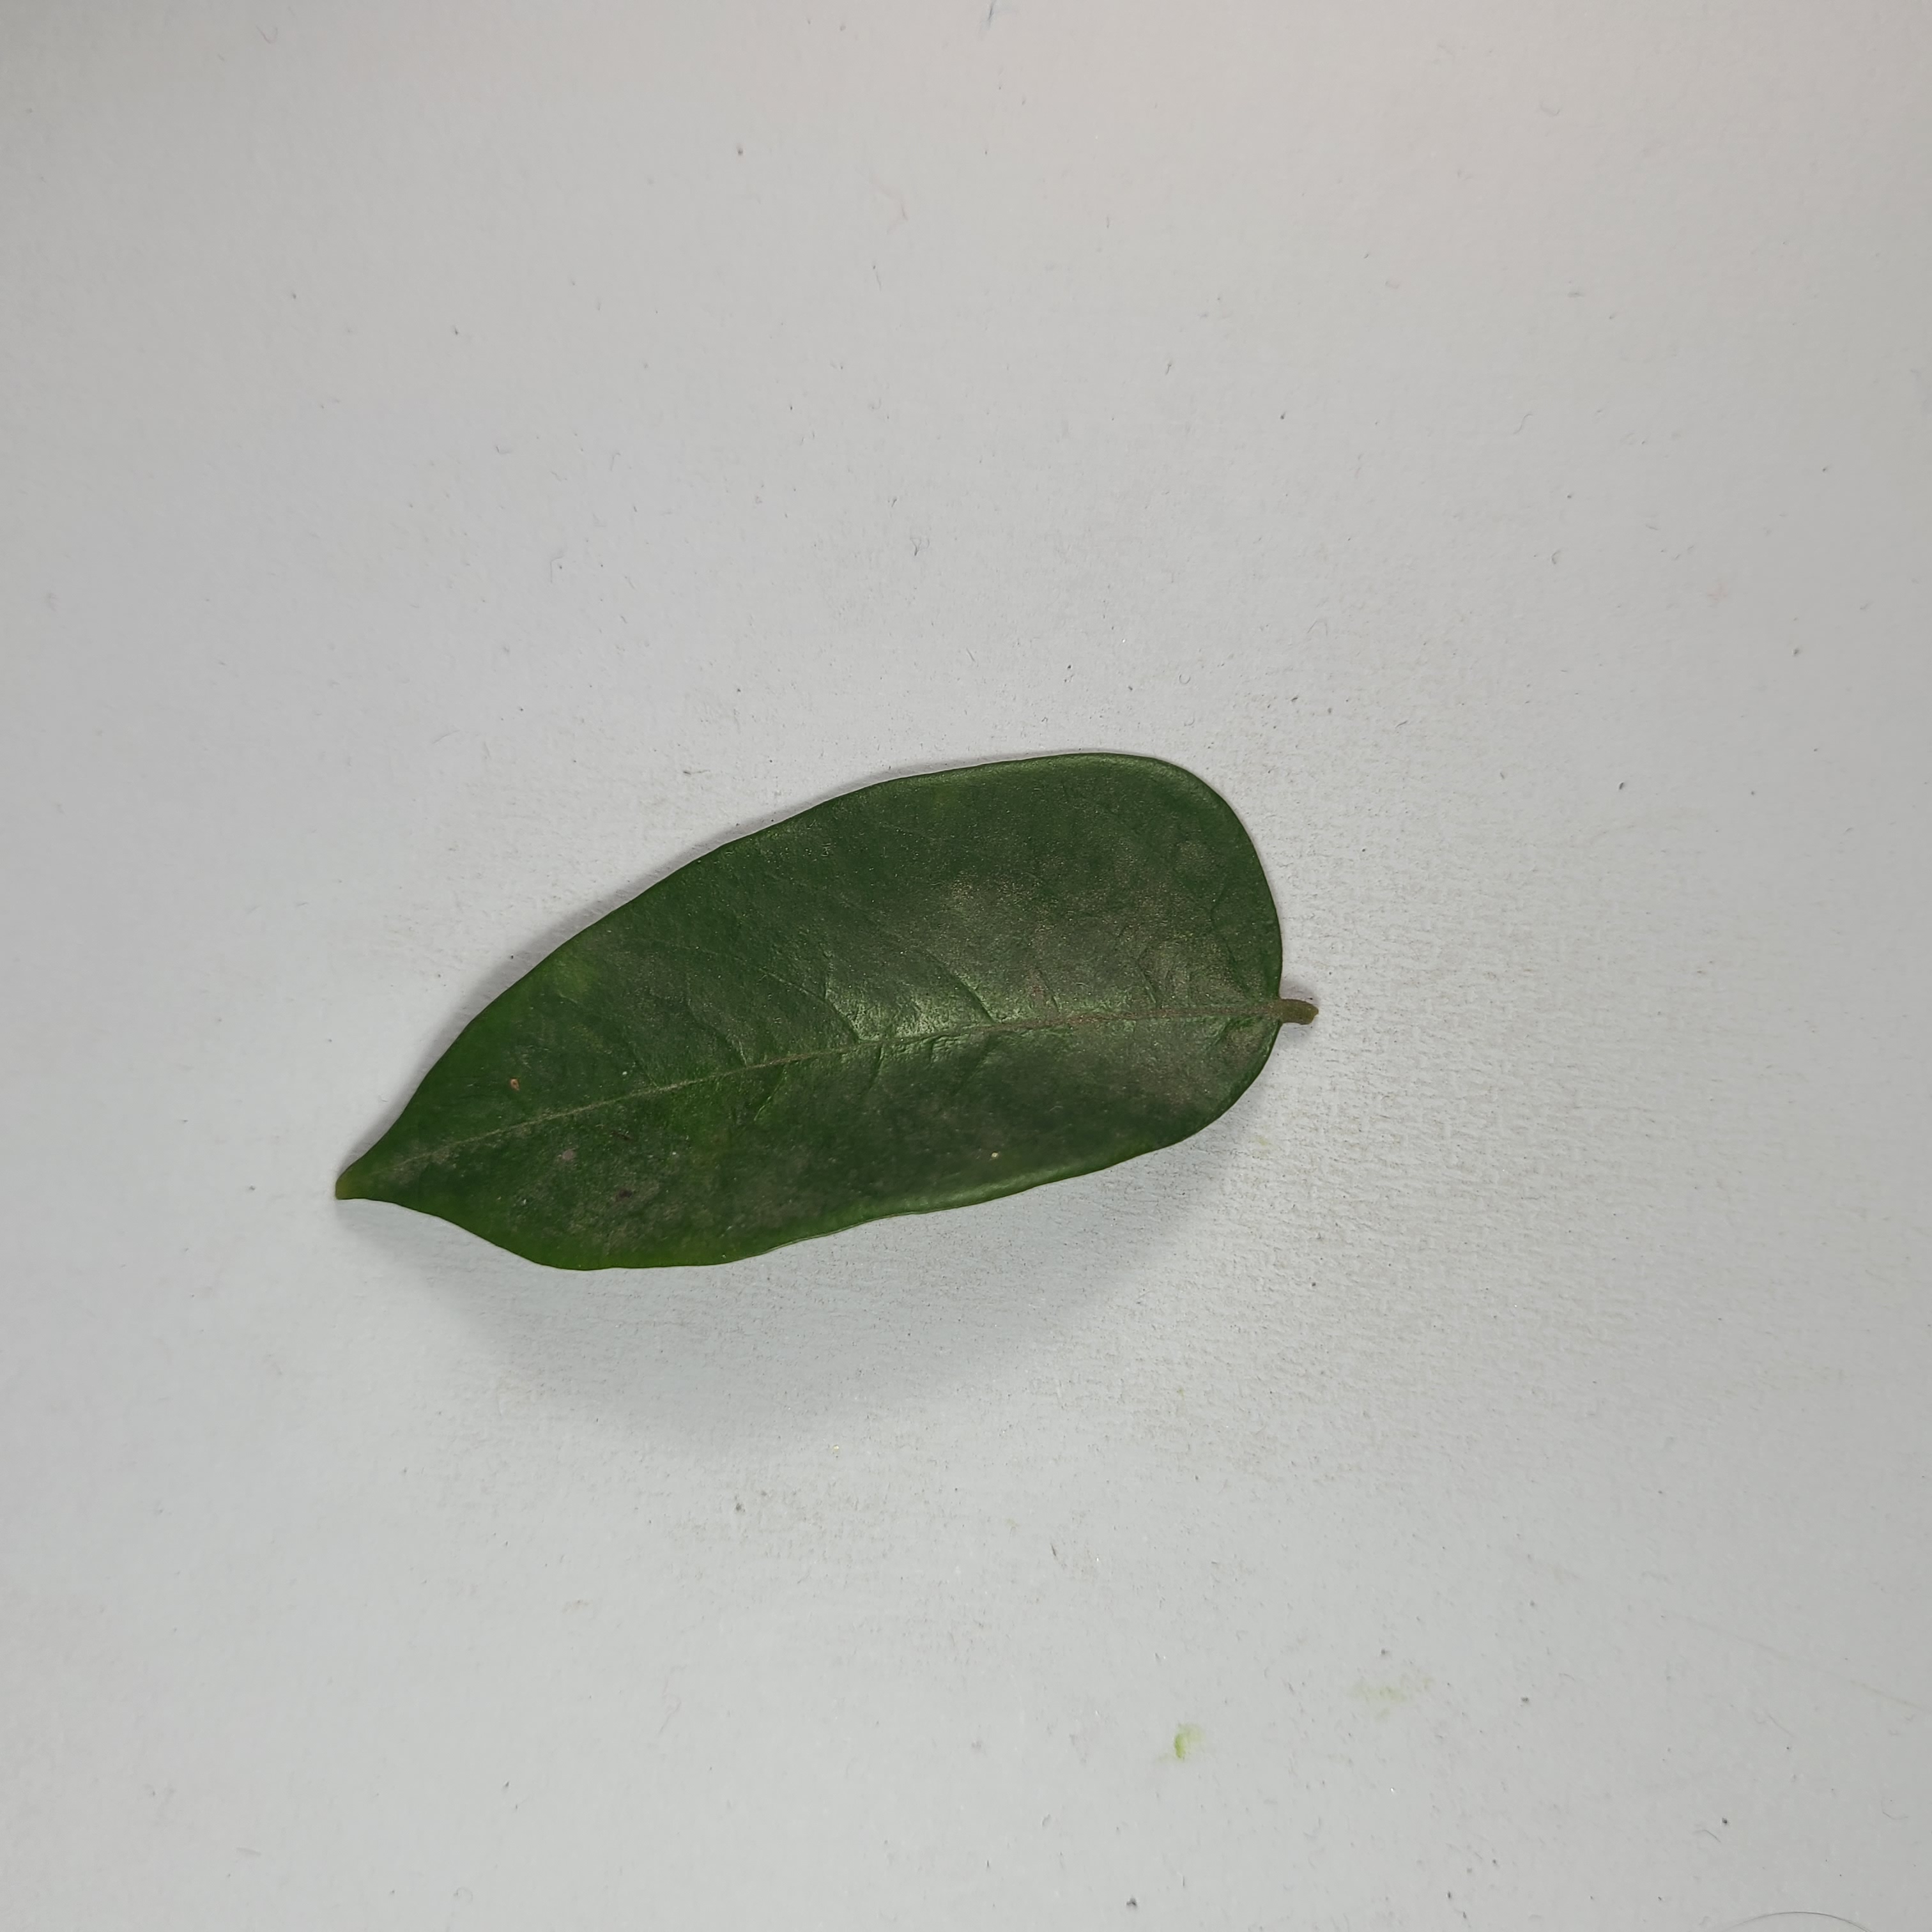
Label: Healthy Leaves